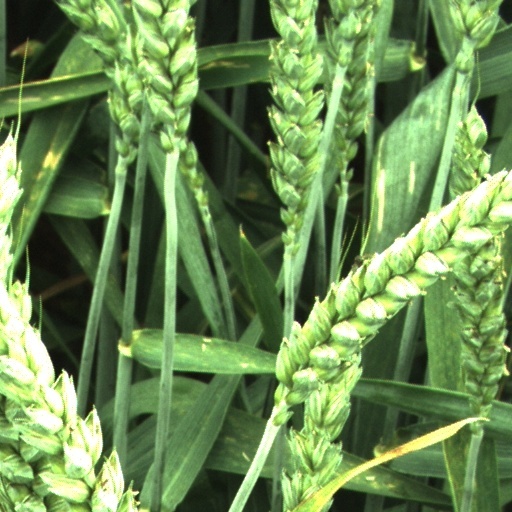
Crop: wheat